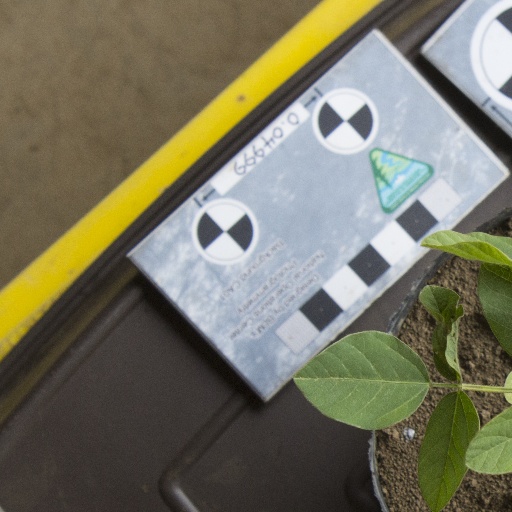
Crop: soybean